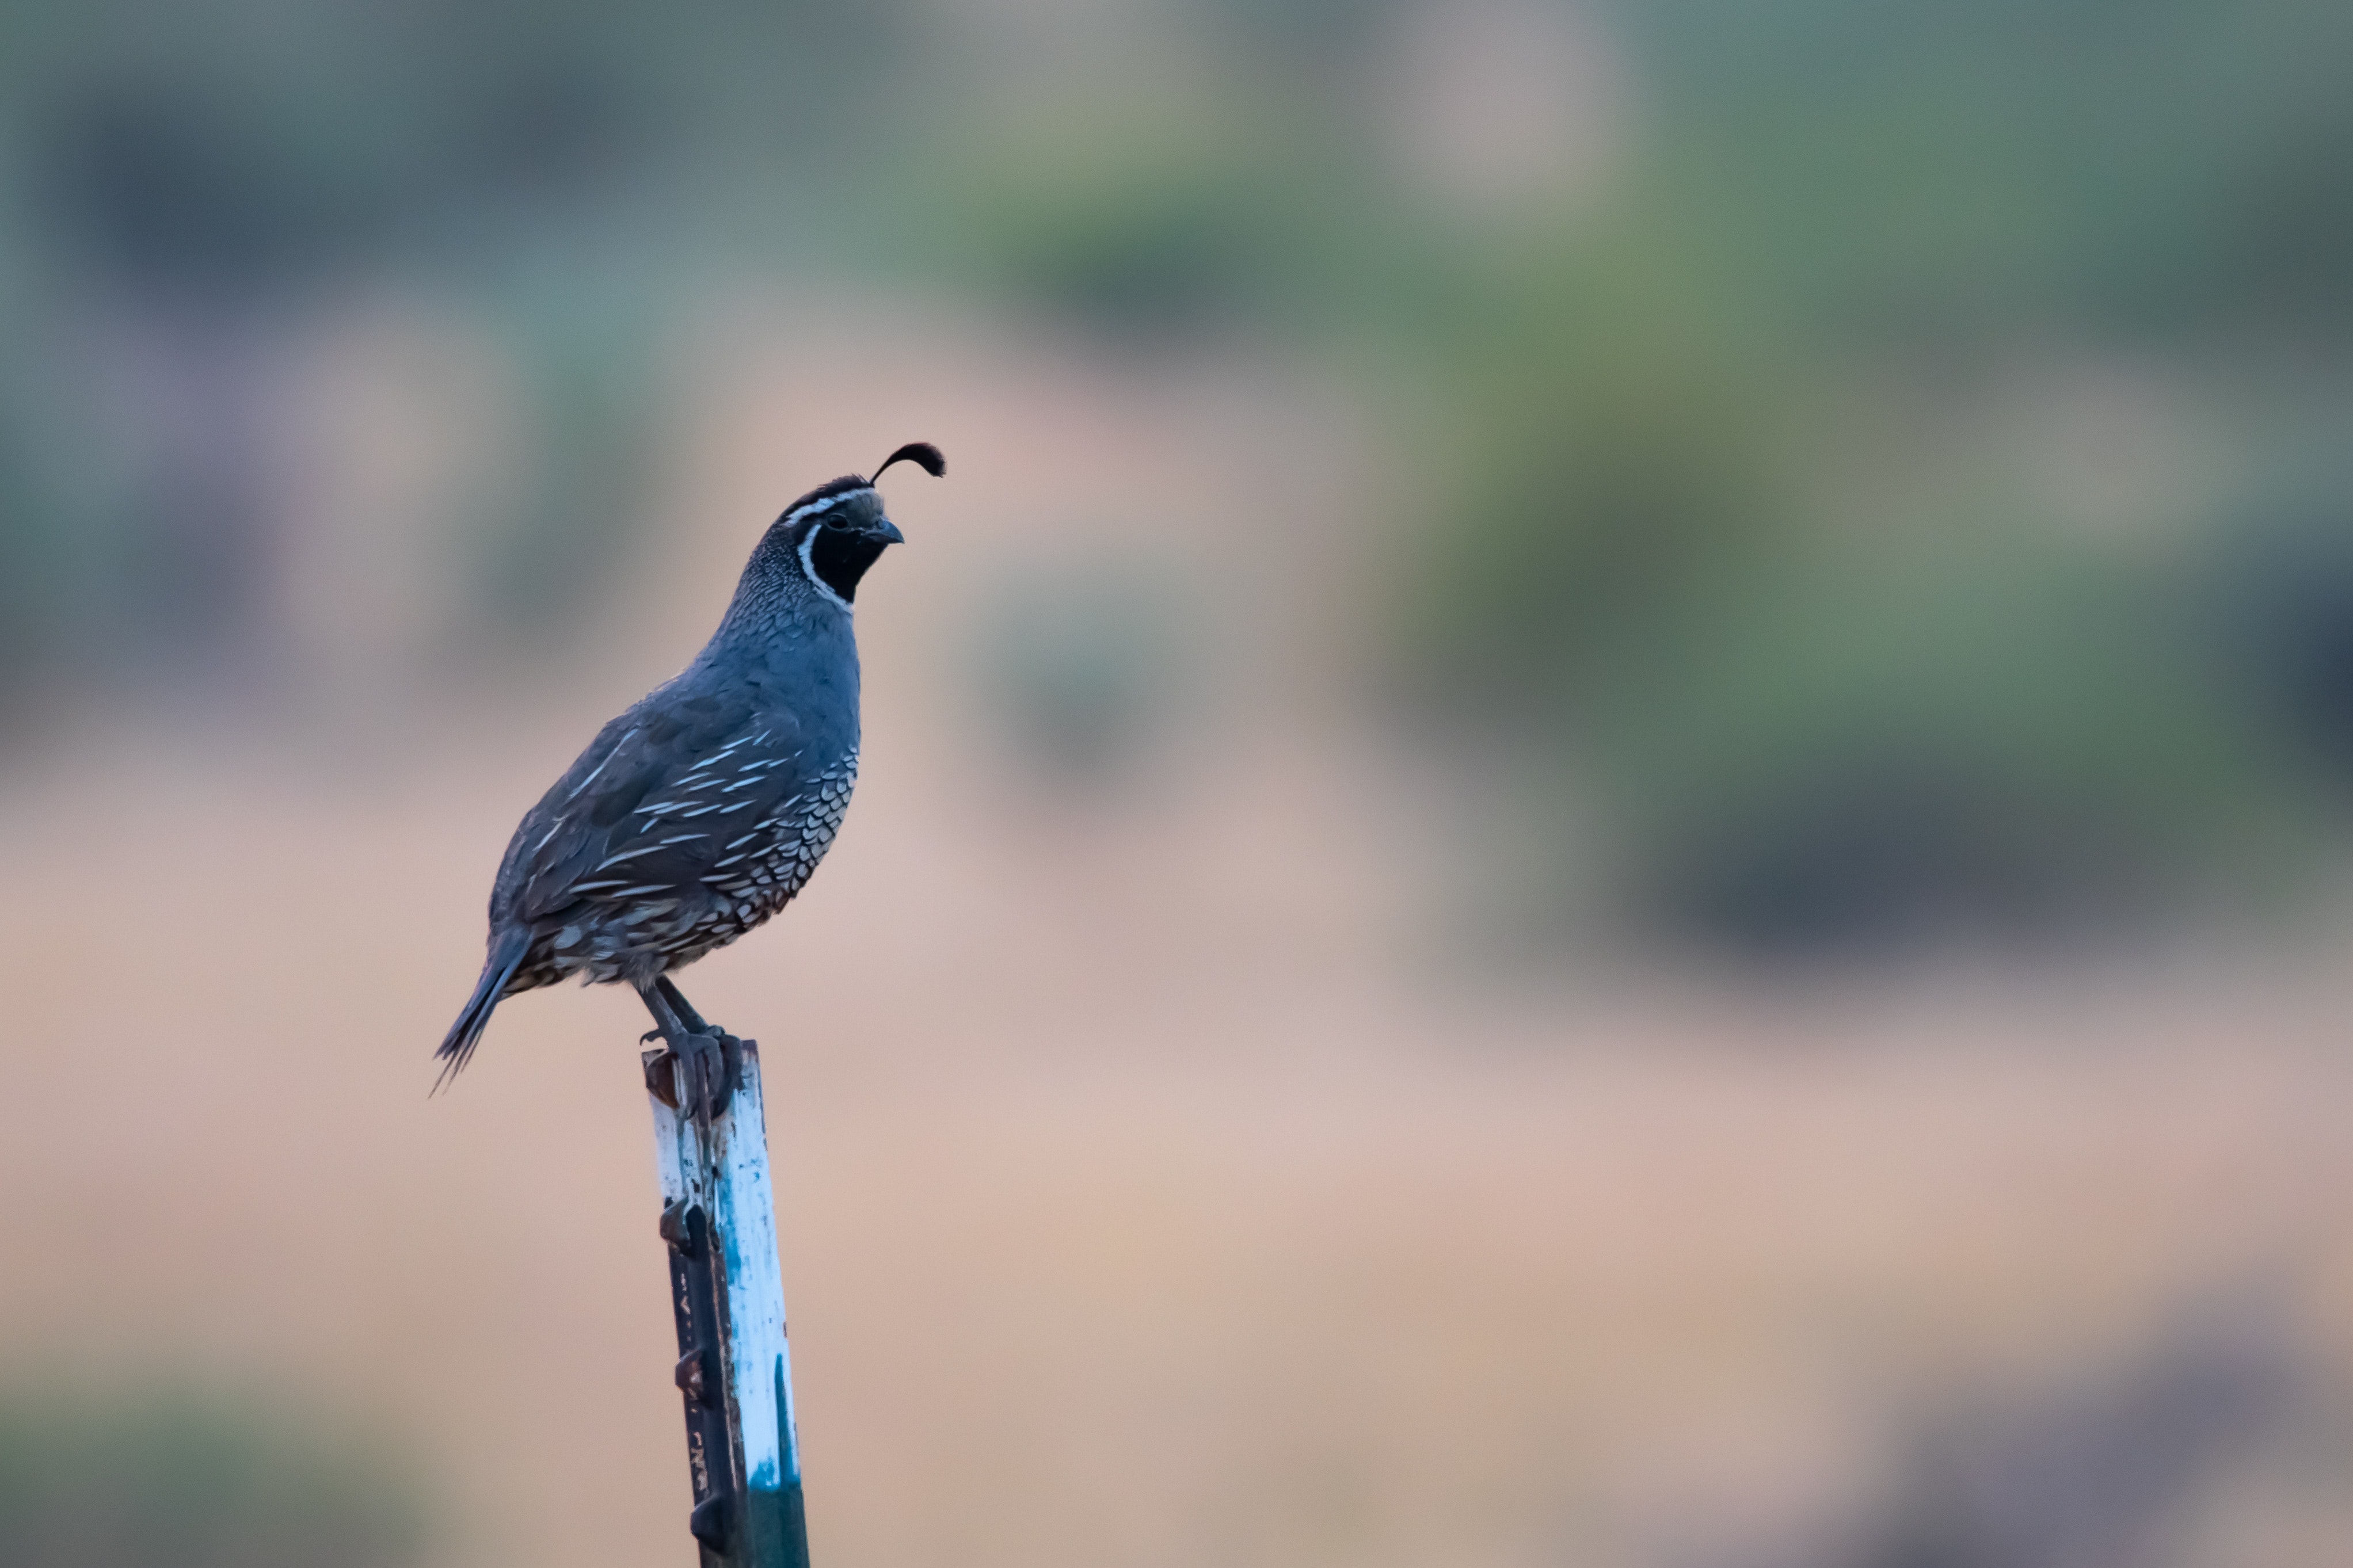
bird, beak, blue, wildlife, quail, plant, perching bird